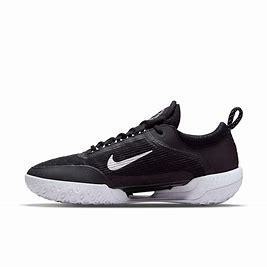
Brand: Nike
Model: Court Zoom NXT